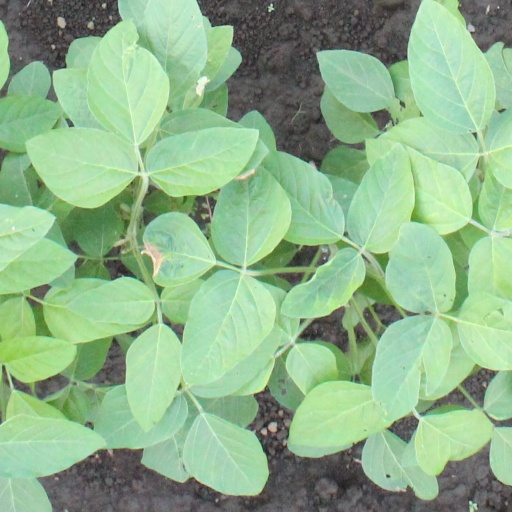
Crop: soybean